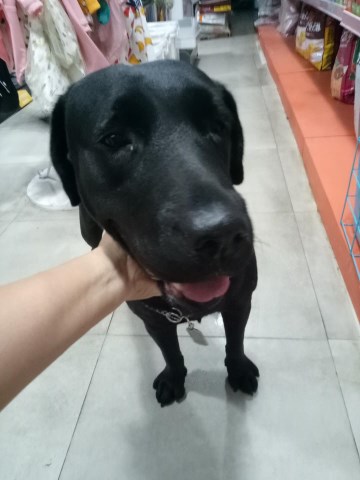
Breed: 3580-n000122-Labrador_retriever